Mo Xi

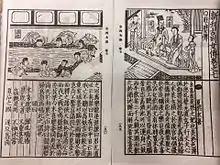
Image of Jie and Mo Xi watching men drinking from the pool of alcohol 酒池, from the "Xinkan gu Lienü zhuan" 新刊古列女傳 (ca. 1825) edited by Ruan Fu 阮福 (1802-?).

Mo Xi was a concubine of Jie, the last ruler of the Chinese Xia dynasty. According to tradition, Mo Xi, Da Ji (concubine of the last ruler of the Shang dynasty) and Bao Si (concubine of the last ruler of the Western Zhou dynasty) are each blamed for the fall of these respective dynasties. According to the "Spring and Autumn Annals of Wu and Yue", “Xia fell because of Mo Xi; Yin (Shang) fell because of Da Ji; Zhou fell because of Bao Si” (夏亡以妹喜，殷亡以妲己，周亡以褒姒). Neither Mo Xi nor the Lake of Alcohol, with which she is associated, is mentioned in the story of Jie and the fall of Xia dynasty in the "Records of the Grand Historian".